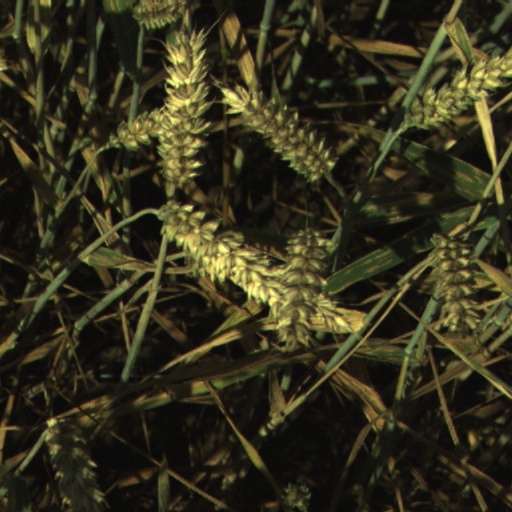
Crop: wheat